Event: Nepal Earthquake
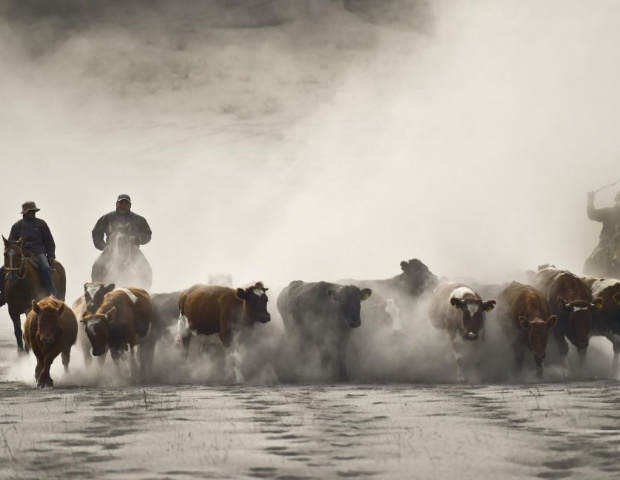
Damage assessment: no_damage